Sports in Canada

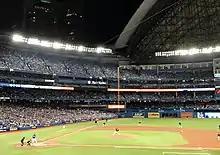
The 2016 American League Wild Card Game at Rogers Centre in Toronto. Since 2005, the Toronto Blue Jays are the only Canadian team in Major League Baseball.

Presently, the Toronto Blue Jays are Canada's only Major League Baseball team, founded in 1977. The Montreal Expos (the first MLB team in Canada) played in Montreal from 1969 until 2004 when they moved to Washington, D.C., and became the Washington Nationals. The Blue Jays were the first non-American team to host a World Series Game (in 1992) and the only non-American team to win the World Series (back to back in 1992 and 1993). The Blue Jays had the highest attendance in Major League Baseball during the late 1980s and early 1990s. Professional baseball has a long history in Canada, beginning with teams such as the London Tecumsehs, Montreal Royals, and Toronto Maple Leafs in the late 19th and early 20th centuries. All three were included on the National Baseball Association's top 100 minor league teams.